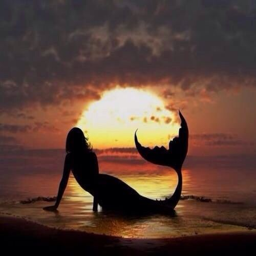
silhouette of a mermaid on land at sunset